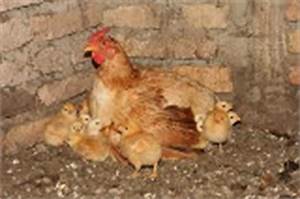
Label: chicken